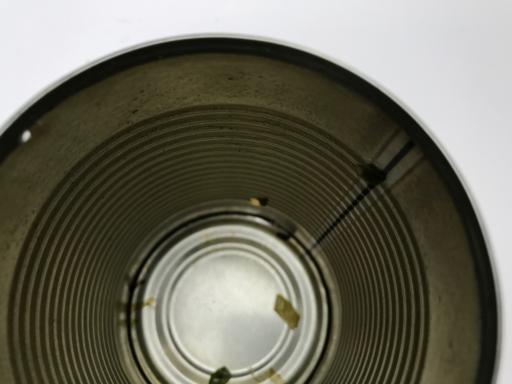
Waste category: metal